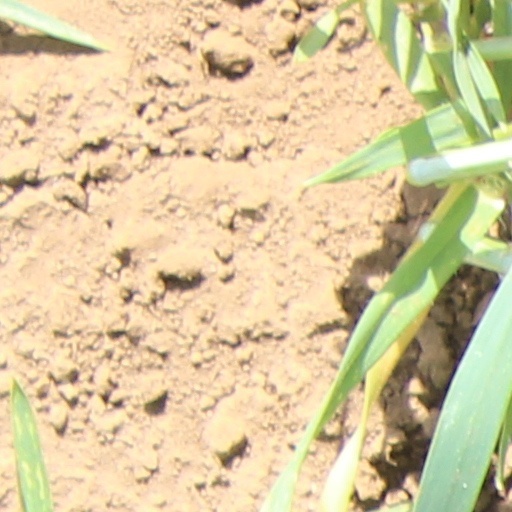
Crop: wheat